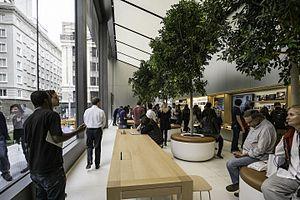
Apple [ˈæpəl] est une entreprise multinationale américaine qui crée et commercialise des produits électroniques grand public, des ordinateurs personnels et des logiciels informatiques. Parmi les produits les plus connus de l'entreprise se trouvent les ordinateurs Macintosh, l'iPod, l'iPhone et l'iPad, la montre Apple Watch, le lecteur multimédia iTunes, la suite bureautique iWork, la suite multimédia iLife ou des logiciels à destination des professionnels tels que Final Cut Pro et Logic Pro. En 2019, l'entreprise emploie 137 000 employés et exploite 506 Apple Stores répartis dans 25 pays et une boutique en ligne où sont vendus les appareils et logiciels d'Apple mais aussi de tiers. Son bénéfice annuel pour l'année 2019 est de 55,2 milliards de dollars.